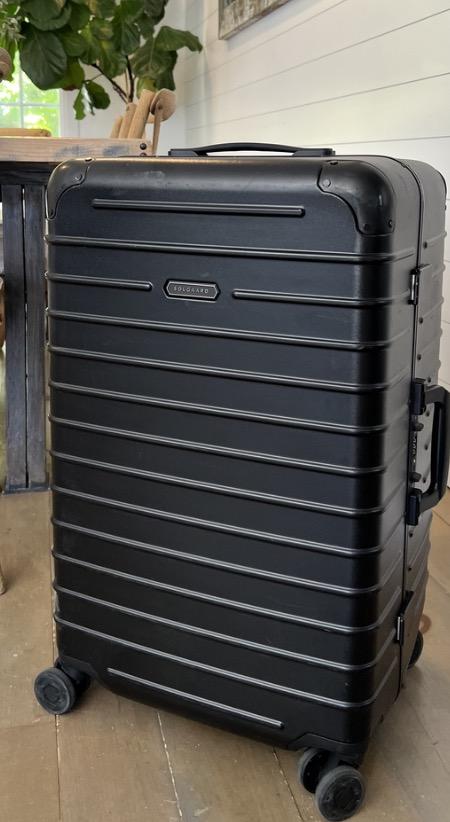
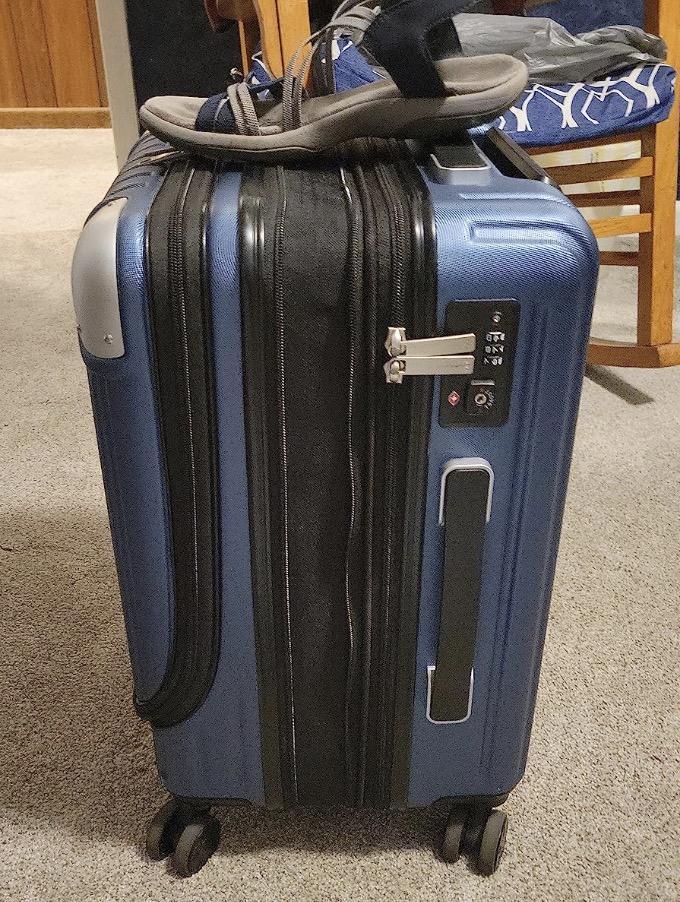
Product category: items_tea
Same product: no